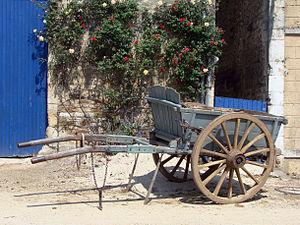
Tombereau, voiture de charge pour traction animale montée sur deux roues, photographié dans un village ardennais.
Une benne est le caisson qui reçoit les matières transportées par un camion de type porteur ; le mot semi-remorque ou remorque désignant cet élément dans les camions dits « tracteurs ». Le terme est également usité en matière de transport ferroviaire et désigne aussi les conteneurs mus par des câbles.